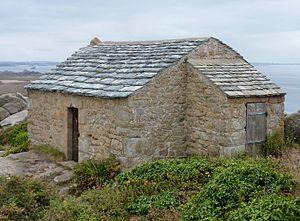
Plougasnou
Plougasnou est une commune française, située dans le département du Finistère en région Bretagne, à environ 75 km à l'est de Brest. Plougasnou a une population de 2 887 habitants. Ses habitants sont appelés les Plouganistes.